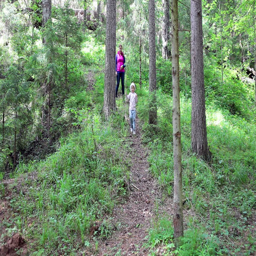
mother with daughter walk down the hill on a footpath in a coniferous forest